Noor Inayat Khan

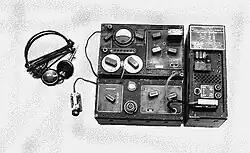
B MK II receiver and transmitter—the B2 radio set)

Later, Noor Inayat Khan was recruited to join F (France) Section of the Special Operations Executive; and in early February 1943 she was posted to the Air Ministry, Directorate of Air Intelligence, seconded to First Aid Nursing Yeomanry (FANY). She was sent to Wanborough Manor, near Guildford in Surrey, after which she was ordered to Aylesbury, in Buckinghamshire, for special training as a wireless operator in occupied territory.